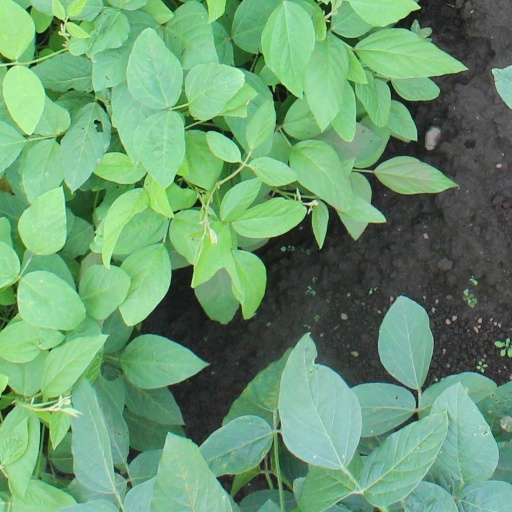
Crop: soybean